Child abandonment

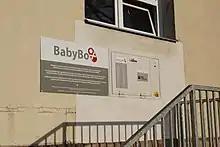
A modern "Baby box" or "Baby hatch" in the Czech Republic where a baby can be anonymously abandoned while ensuring that the child will be cared for.

Child abandonment is the practice of relinquishing interests and claims over one's offspring in an illegal way, with the intent of never resuming or reasserting guardianship. The phrase is typically used to describe the physical abandonment of a child. Still, it can also include severe cases of neglect and emotional abandonment, such as when parents fail to provide financial and emotional support for children over an extended period (sometimes referred to as "throwaway" children). An abandoned child is referred to as a foundling (as opposed to a runaway or an orphan). Baby dumping refers to parents leaving a child younger than 12 months in a public or private place with the intent of terminating their care for the child. It is also known as rehoming when adoptive parents use illegal means, such as the internet, to find new homes for their children. In the case where child abandonment is anonymous within the first 12 months, it may be referred to as secret child abandonment.